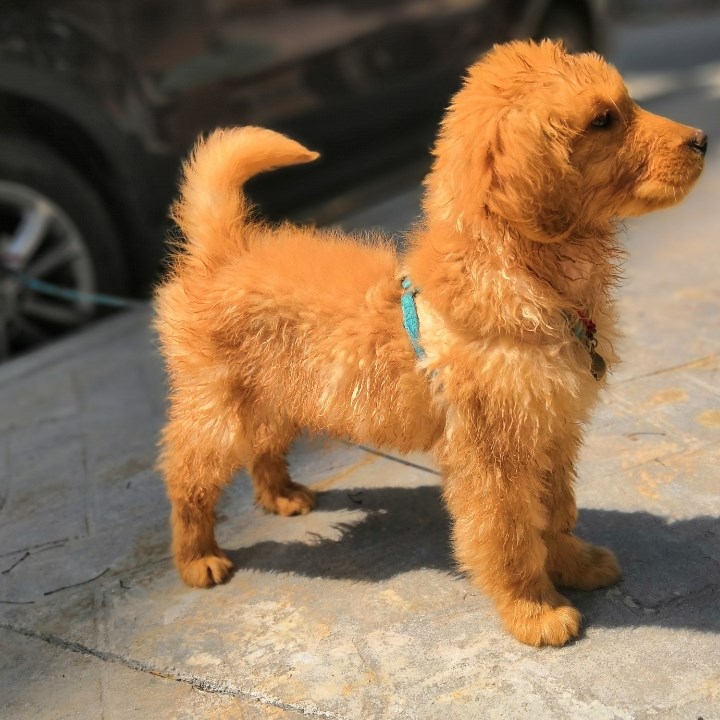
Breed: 5355-n000126-golden_retriever